National Capital FreeNet

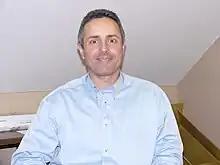
National Capital Freenet Executive Director (2008-2011) Rowland Few

In early May 2008, NCF had a major loss of e-mail when the RAID array suffered a catastrophic failure. E-Mail service was restored within days, but stored e-mail was offline for weeks until restored by an intensive recovery effort. The array was replaced, and a back-up array was purchased as well. On 27 May 2008, NCF staff and members attended the Net Neutrality rally on Parliament Hill, John Selwyn spoke at the rally and NCF made a submission to the Canadian Radio-television and Telecommunications Commission opposing Bell Canada's bandwidth throttling of DSL service, including NCF's. In September 2008, the board hired NCF board member Rowland Few as the new executive director. NCF finished 2008 with 2,000 members using DSL service.